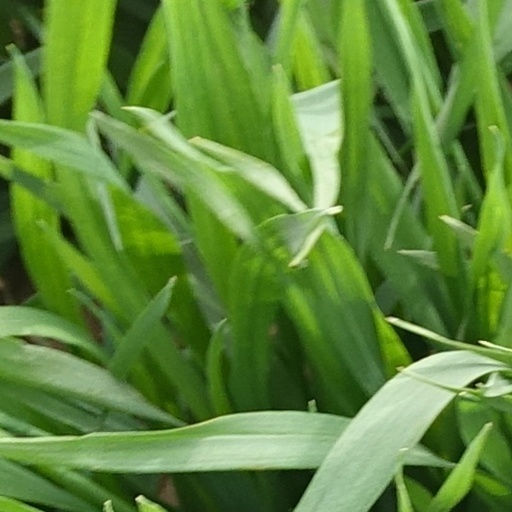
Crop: wheat